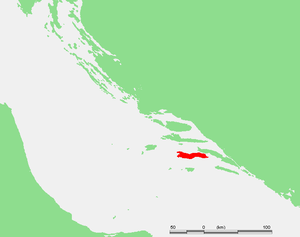
Øer i Middelhavet / Efter areal og befolkning
Dette er en liste over øer i Middelhavet, et indhav mellem Europa og Afrika, med Vestasien i øst og Atlanterhavet i vest.